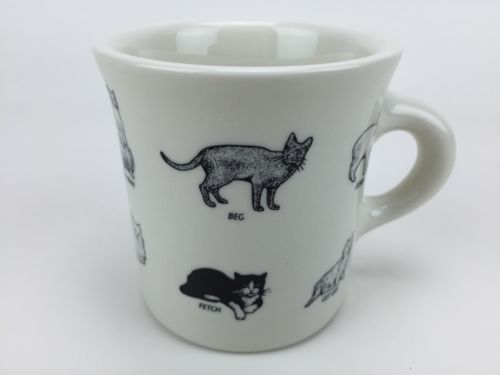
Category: mug